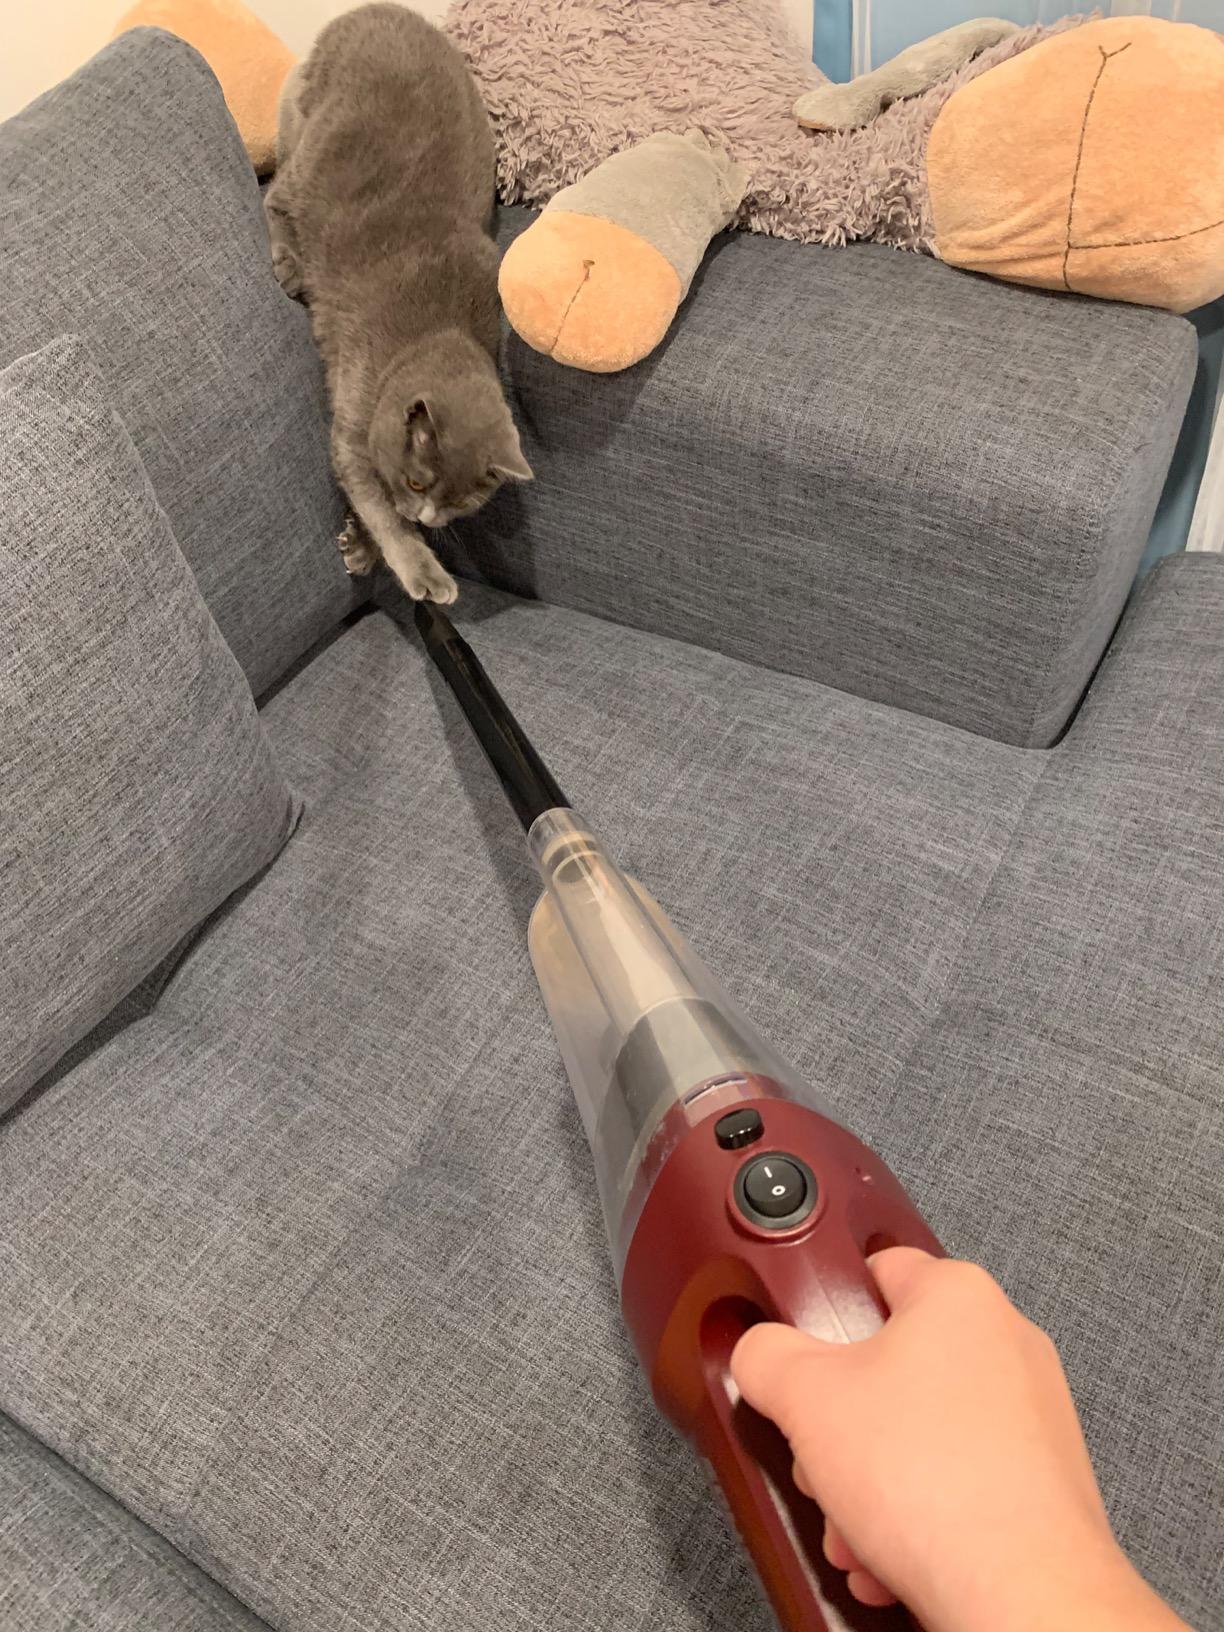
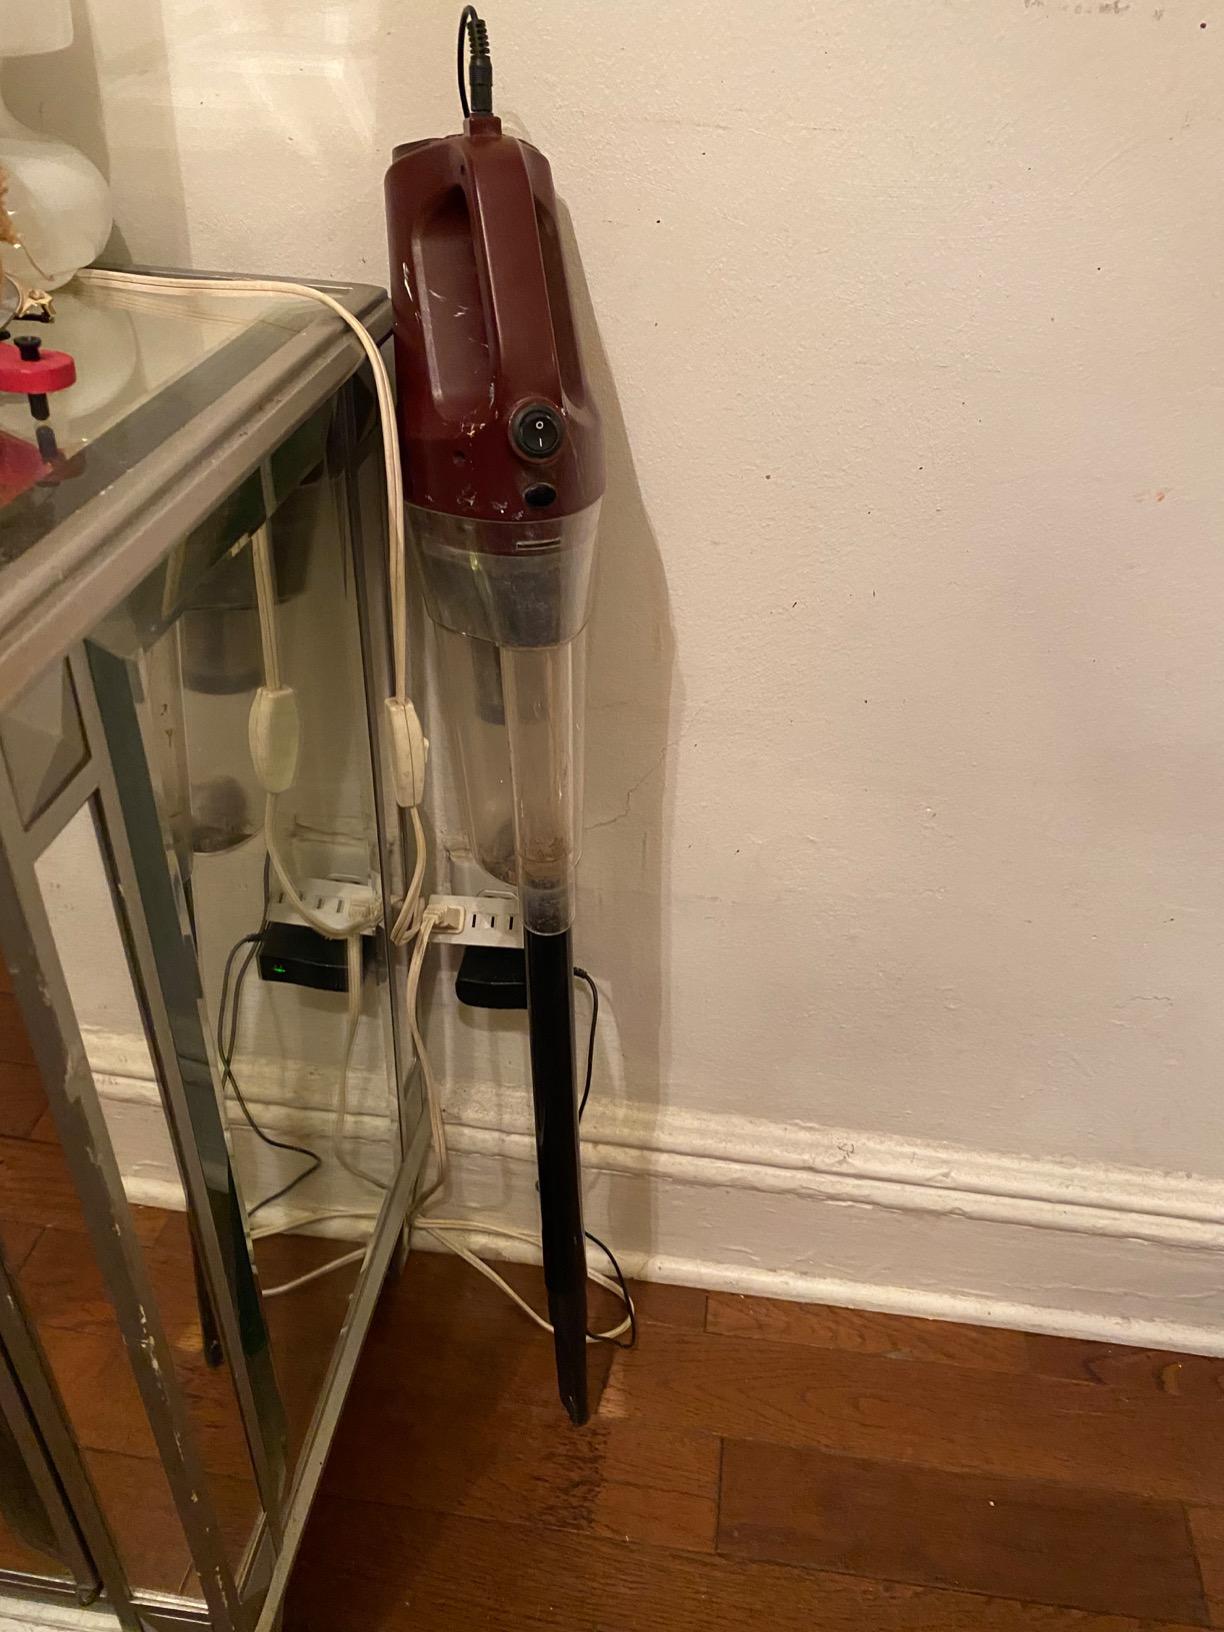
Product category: items_vacuum
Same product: yes